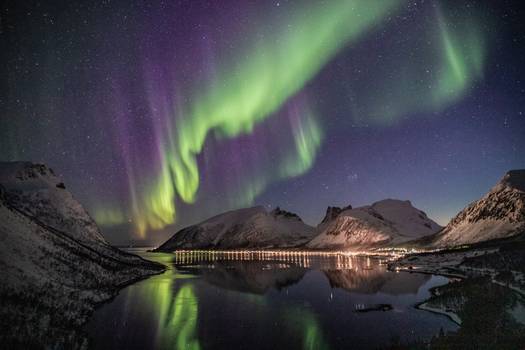
Label: No Watermark